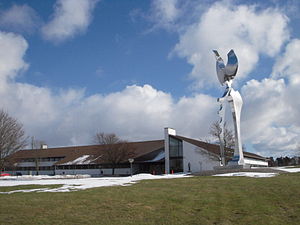
Metalskolen Jørlunde
Metalskolen
Dansk Metal's kursusejendom, ""Metalskolen"", i Jørlunde på Sjælland. Marts 2010."
Metalskolen Jørlunde er et kursus- og konferencecenter ejet af fagforeningen Dansk Metal. Tegnet af arkitekten Carl R. Frederiksen. Grundstenen blev lagt den 13.08.1966 af daværende forbundsformand Hans Rasmussen. Metalskolen blev indviet 11. marts 1968. Konferencecenteret er beliggende i et 42 tønder land naturskønt fredet område, direkte ned til Buresø i den nordsjællandske landsby Jørlunde, ved Slangerup i Frederikssund kommune. I 1981 blev skolen udbygget med endnu en værelsesfløj, på samme tid blev det 4x25 m. store svømmebassin overdækket, og blev dermed en integreret del af konferencecentret.